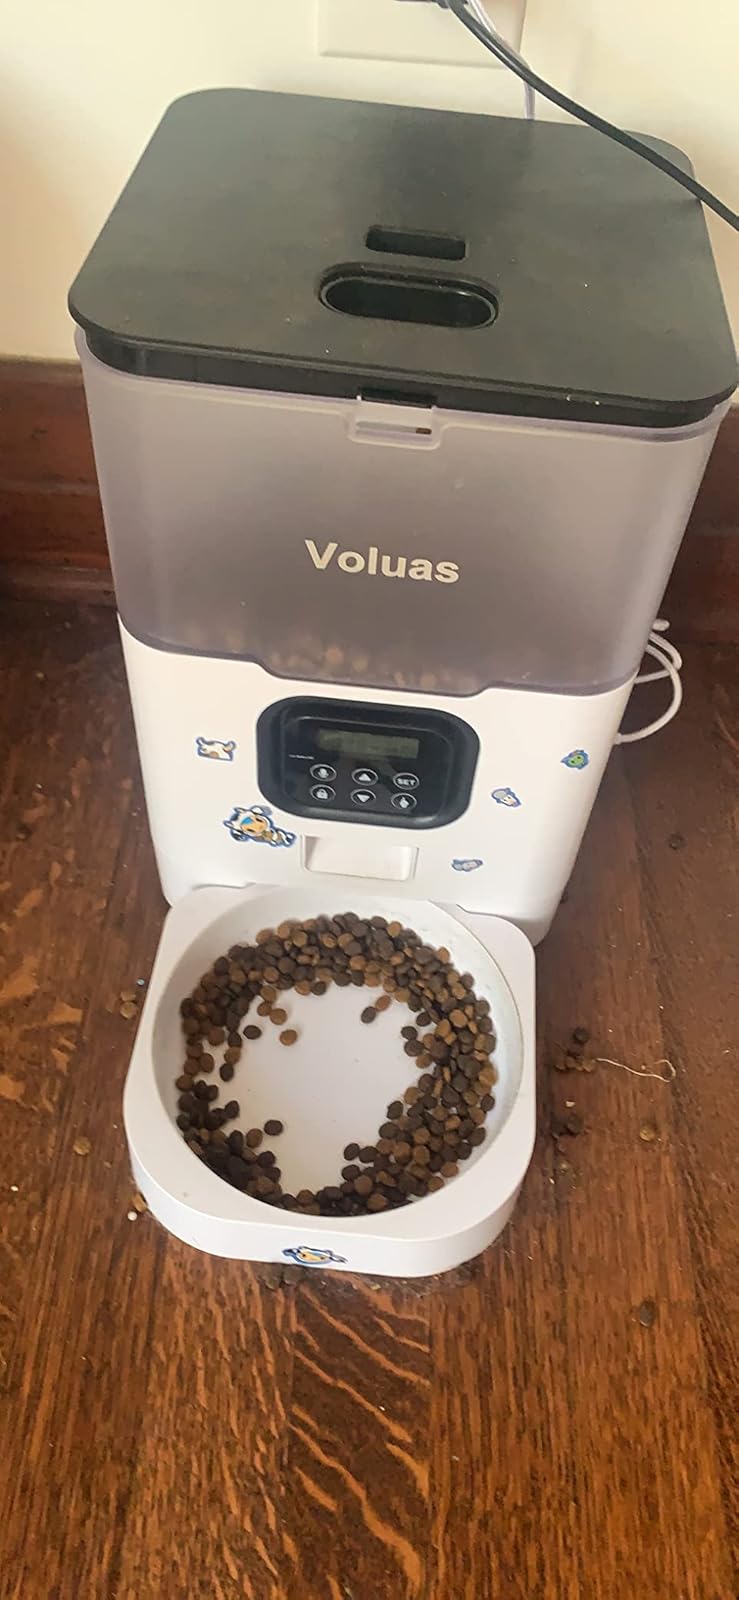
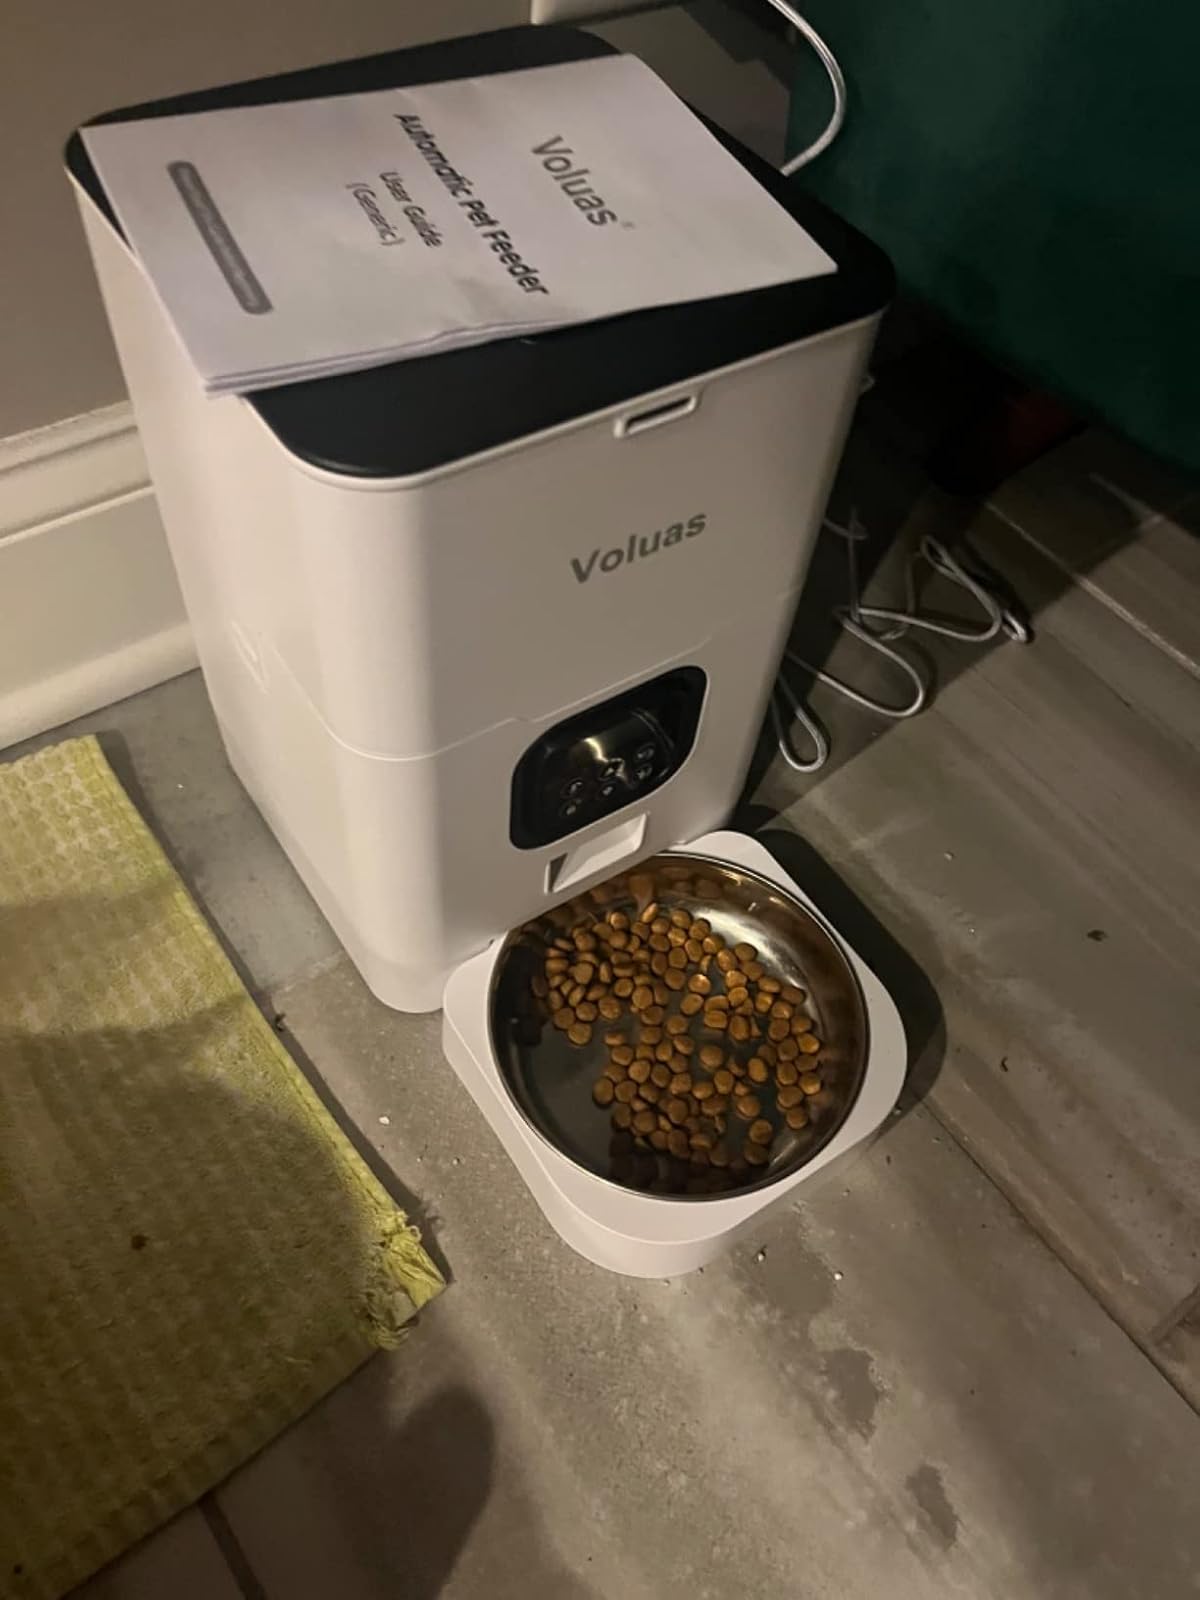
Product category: items_feeder
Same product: no